Israeli coastal plain

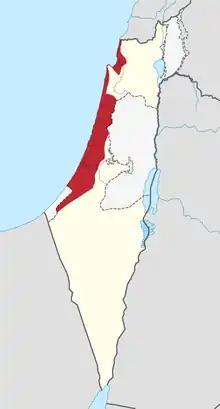
Israeli Coastal Plain region (red) in Israel (yellow)

The Israeli coastal plain is the Israeli segment of the Levantine coastal plain of the Mediterranean Sea, extending north to south. It is a geographical region defined morphologically by the sea, in terms of topography and soil, and also in its climate, flora and fauna. It is narrow in the north and broadens considerably towards the south, and is continuous, except the short section where Mount Carmel reaches almost all the way to the sea. The Coastal Plain is bordered to the east by – north to south – the topographically higher regions of the Galilee, the low and flat Jezreel Valley, the Carmel range, the mountains of Samaria, the hill country of Judea known as the Shephelah, and the Negev Mountains in the south. To the north it is separated from the coastal plain of Lebanon by the cliffs of Rosh HaNikra, which jut out into the sea from the Galilee mountains, but to the south it continues into the Egyptian Sinai Peninsula.